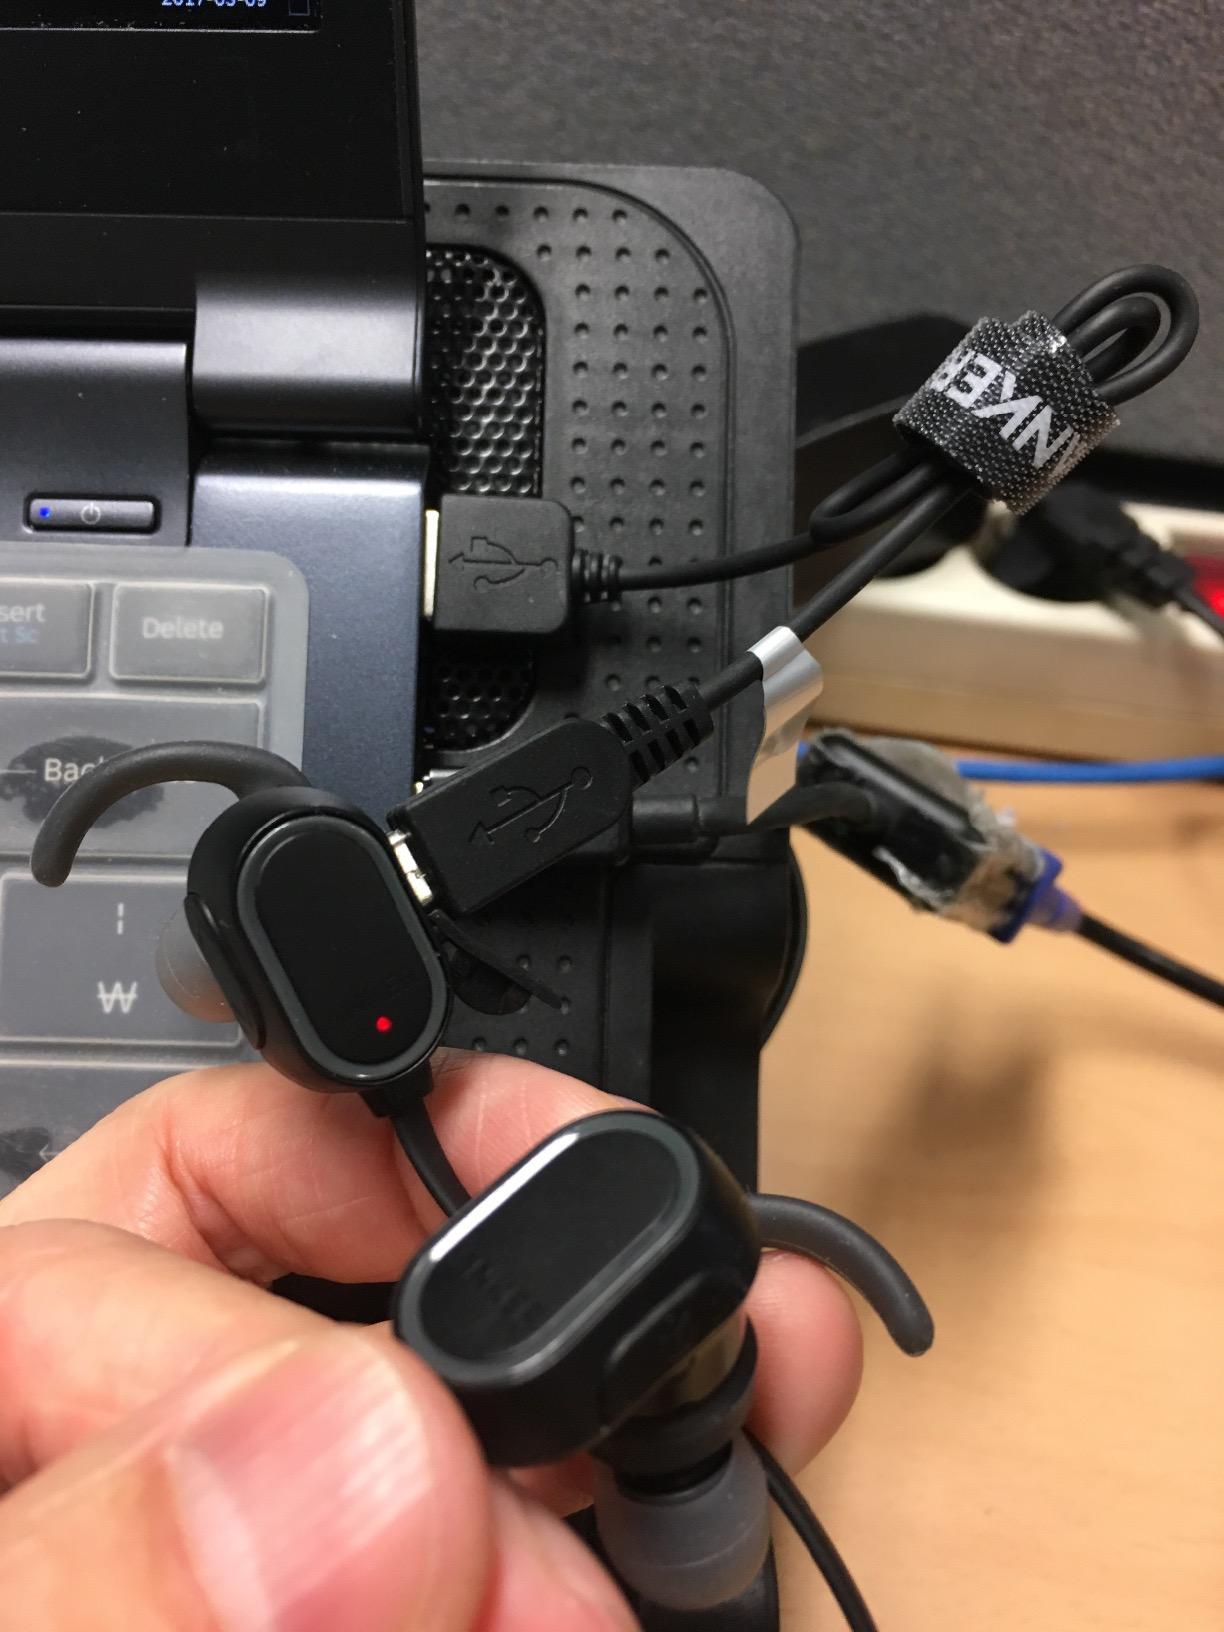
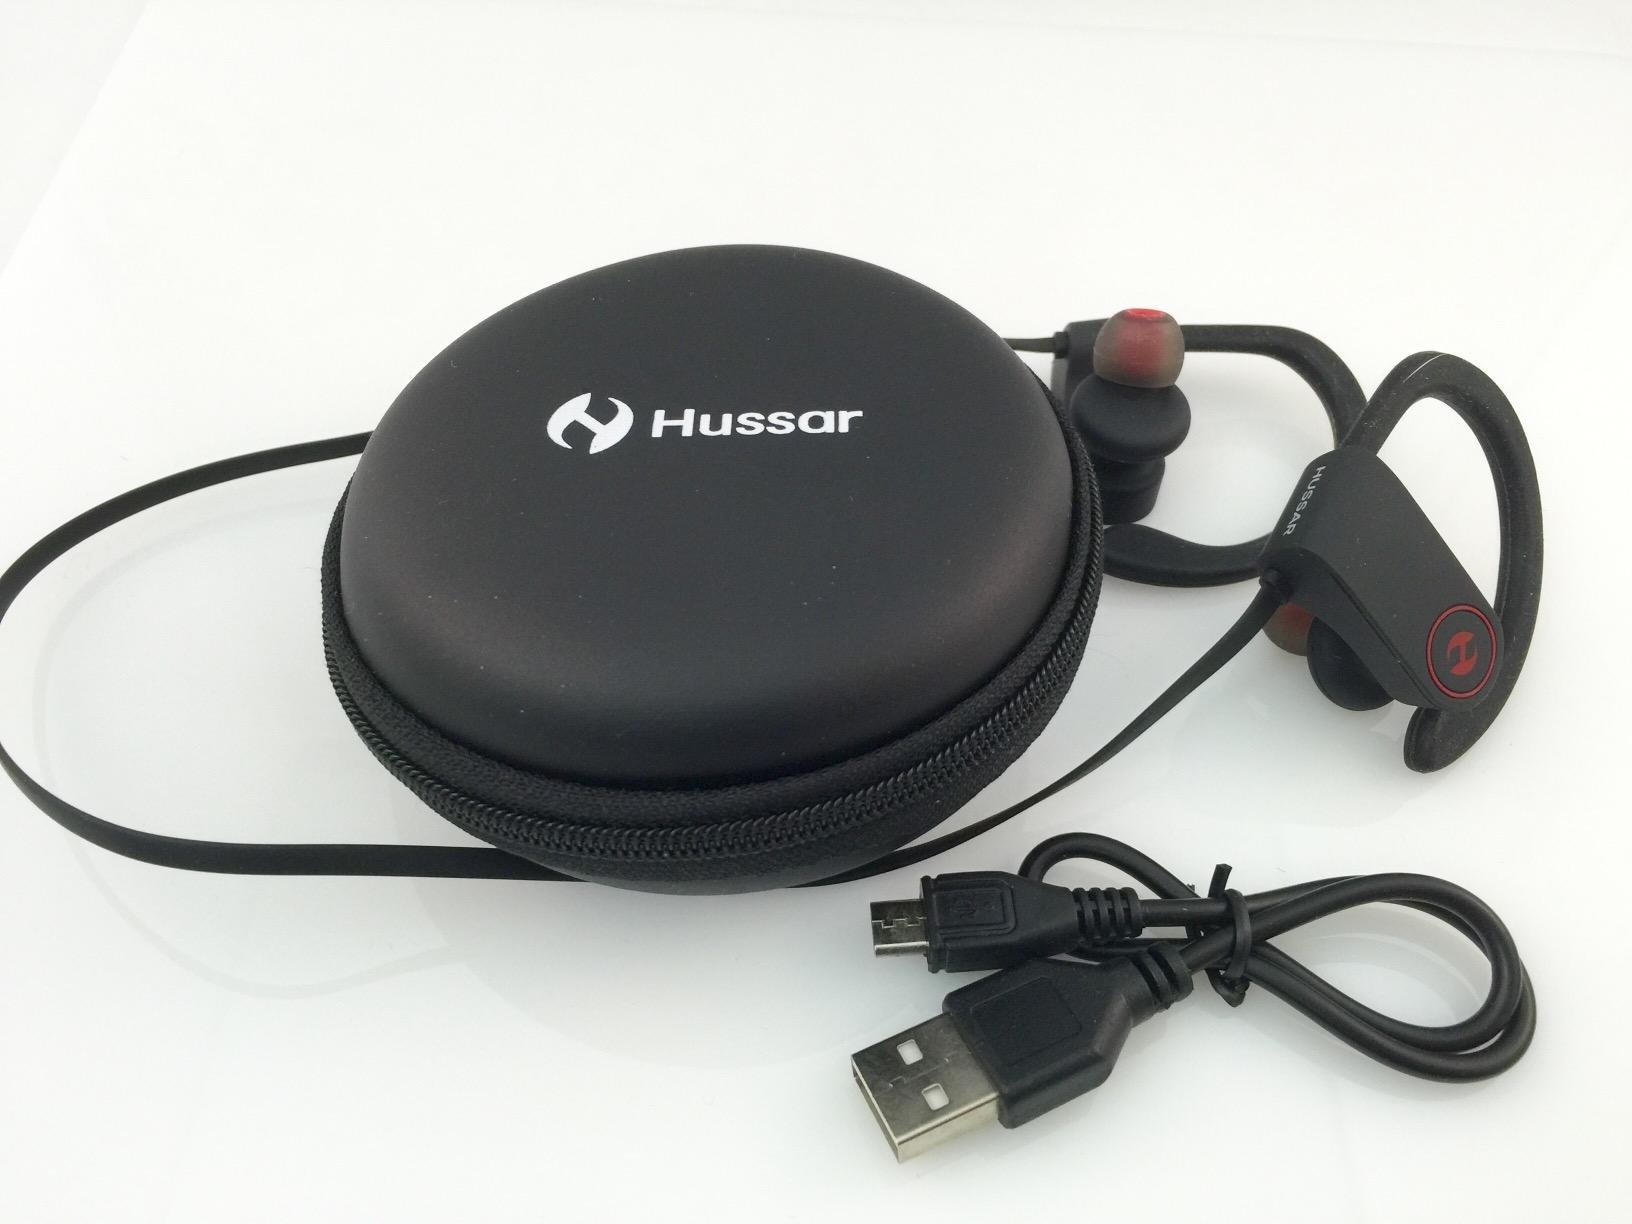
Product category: headphones
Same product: no